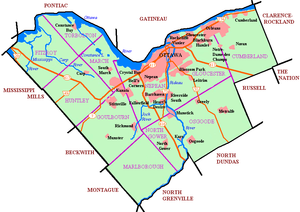
Ottawa est la capitale du Canada. La ville est située dans l'est de l'Ontario, sur la rive sud de la rivière des Outaouais, face à la ville québécoise de Gatineau.